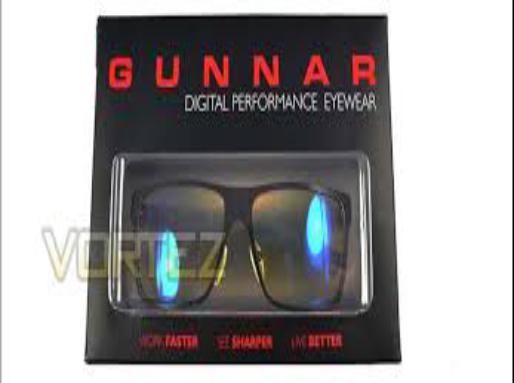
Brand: gunnar
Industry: Clothes